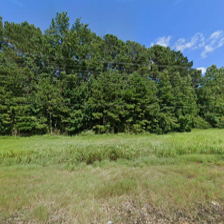
Label: streetView